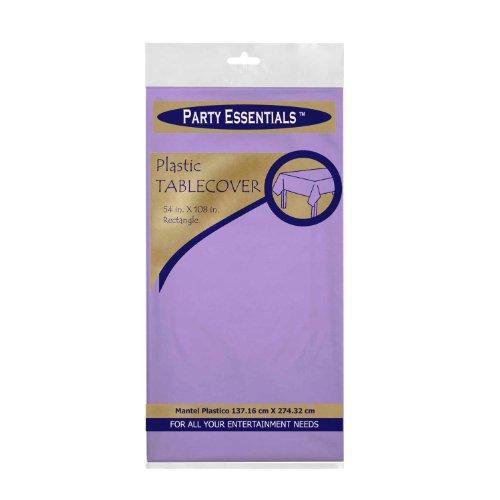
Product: Party Essentials Heavy Duty Plastic Table Cover Available in 44 Colors, 54" x 108", Lavender
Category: Home & Kitchen | Event & Party Supplies | Decorations | Tablecovers
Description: Northwest Enterprises Heavy Duty Plastic Table Cover, 54 X 108-Inches, Lavender.
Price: $16.99